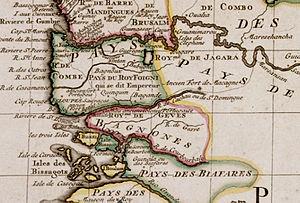
Localisation des Bagnones (Bainouk) (Carte de l'Afrique françoise ou du Senegal )